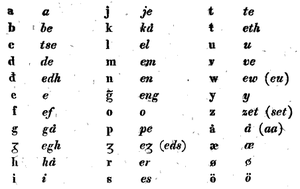
Le same, dénommé sámegiella ou sápmelaš ou encore sápmi ou sámi, est une langue qui fait partie de la famille des langues finno-ougriennes. Il est parlé par environ 35 000 Samis exclusivement en Laponie, une vaste région transnationale allant du centre de la Suède à l'extrémité de la péninsule de Kola, en passant par le nord de la Norvège et de la Finlande.